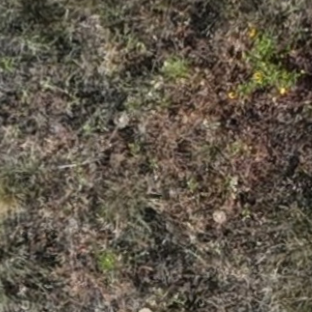
Month: july